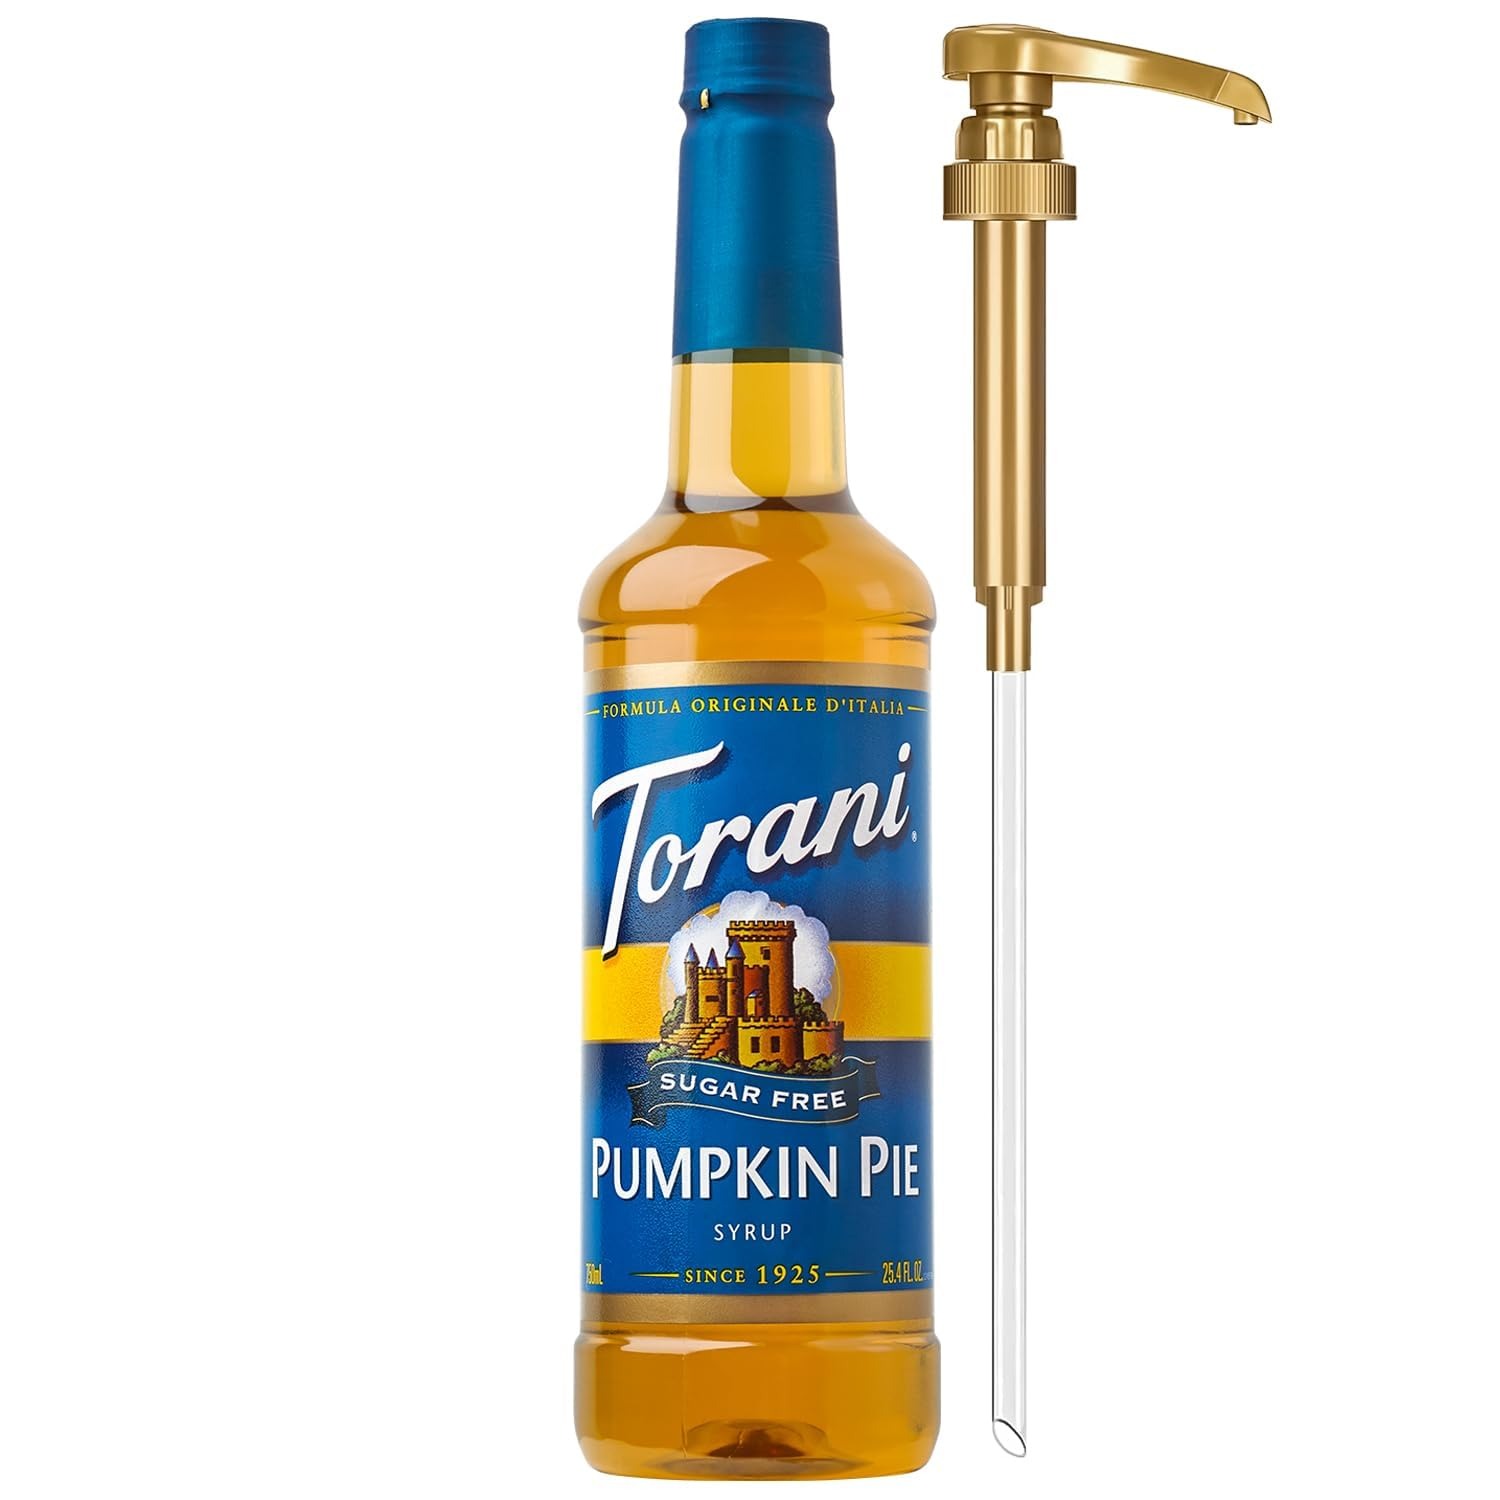
Item Name: Torani Sugar Free Coffee Syrup, Pumpkin Pie Flavored Syrup for Drinks, Zero Calorie, Pump Included, 25.4 Fl Oz
Bullet Point 1: SUGAR-FREE PUMPKIN PIE SYRUP: Feel the holiday cheer while enjoying the rich taste of a sweet and spicy Thanksgiving pie in your coffeehouse drinks – without calories or carbs.
Bullet Point 2: VERSATILE TORANI SYRUPS: Add a tantalizing flavor twist to your lattes, cold brews, and other café creations with a delicious sugar-free Torani Syrup.
Bullet Point 3: KETO, DIABETIC FRIENDLY: Torani sugar-free coffee syrups are the perfect choice for anyone managing their sugar intake.
Bullet Point 4: CONVENIENT & MESS-FREE: The large 750 ml Torani Sugar-Free Pumpkin Pie Syrup bottle, made of BPA-free plastic, comes with a pump, ensuring mess-free sweetening.
Bullet Point 5: FLAVOR FOR ALL, OPPORTUNITY FOR ALL: Whether crafting beverages at home or in a café, Torani is your partner in creating delicious moments and opening doors to creativity for everyone.
Product Description: Transform your next iced latte – or any coffeehouse creation – into an indulgent, guilt-free treat with Torani Sugar-Free Pumpkin Pie Syrup. Ideal for diabetics and anyone pursuing a healthier lifestyle, this coffee syrup offers delicious flavoring for your favorite drinks without the added sugar.Torani drink syrups liven up an iced latte, add pizzazz to a soda, or put more oomph in iced tea. There’s no wrong way to go about it. We have flavors for every moment, so you can flavor your way, no matter where life takes you.Each bottle also promises our dedication to help all the people, partners, and communities we touch thrive. We believe that everything starts with people and that businesses can, and should, create more opportunities for people.
Value: 25.4
Unit: Fl Oz

Price: 25.485